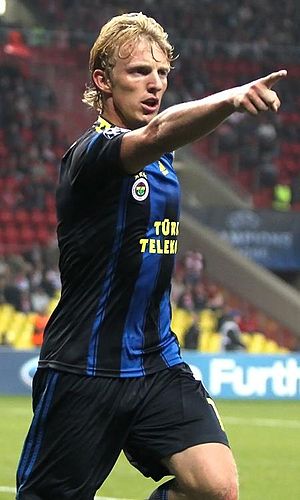
Dirk Kuyt
Dirk Kuijt er en hollandsk tidligere professionel fodboldspiller, der senest spillede som angriber hos Feyenoord. Han har tidligere spillet for Hollands landshold.